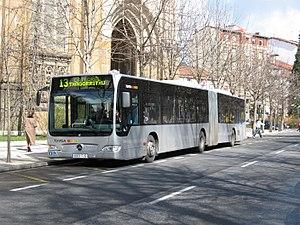
Vitoria-Gasteiz est la capitale de la province d'Alava et de la Communauté autonome du Pays basque en Espagne.
Lakua est un macro-district de la ville de Vitoria-Gasteiz, au Pays basque espagnol.
TUVISA est la compagnie para-municipal chargée du transport urbain dans la capitale d'Alava. Elle compte actuellement avec une flotte de quelque 70 autobus, qu'on prévoit d'étendre. Ils sont de couleur grise. Elle gère 17 lignes. La dernière ligne inaugurée est la 18, Salburua-Zabalgana, qui relie ces deux nouveaux quartiers périphériques. Les principaux arrêts sont ceux de la rue la Paz, la rue du Prado, la Catedral et Luis Henitz. La fréquence des autobus est de 10 minutes en moyenne.